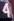
Number: 4